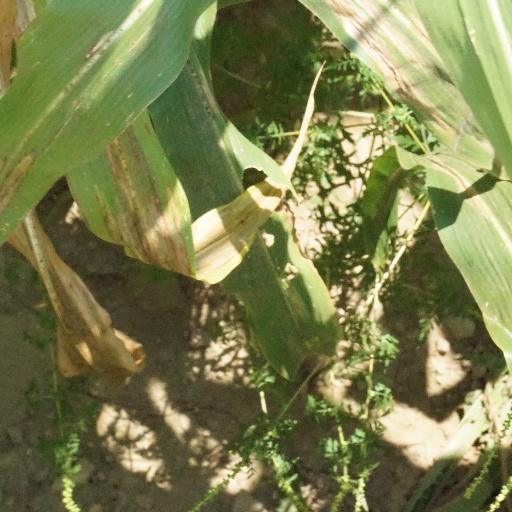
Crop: maize; corn